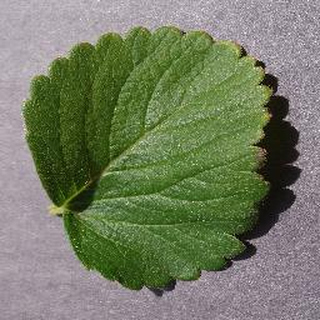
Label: healthy_strawberry